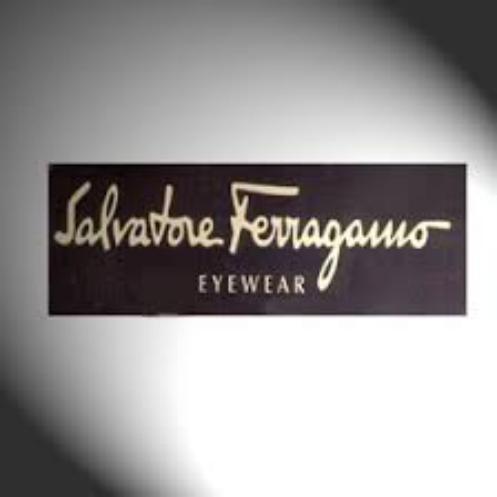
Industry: Clothes